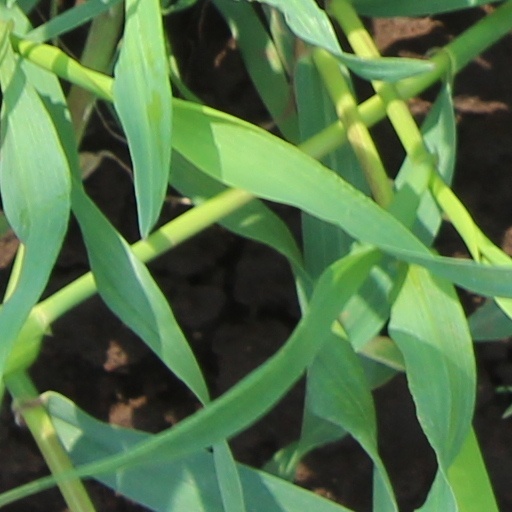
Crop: wheat